Denman Ross

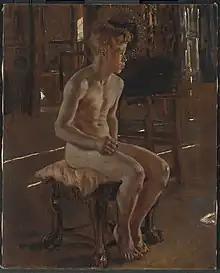
A Study of Cross-lights, c. 1910

A number of his students at Harvard, the Museum of Fine Arts, and elsewhere he lectured, went on to become prominent artists. Hyman Bloom and Jack Levine were among these, as was Marie Danforth Page. The collection of objects donated by Ross to the Museum of Fine Arts over the course of his career as a collector covers a wide geographical, chronological, and material diversity. He collected a myriad of European art objects, along with a great many Chinese and Japanese paintings and textiles.